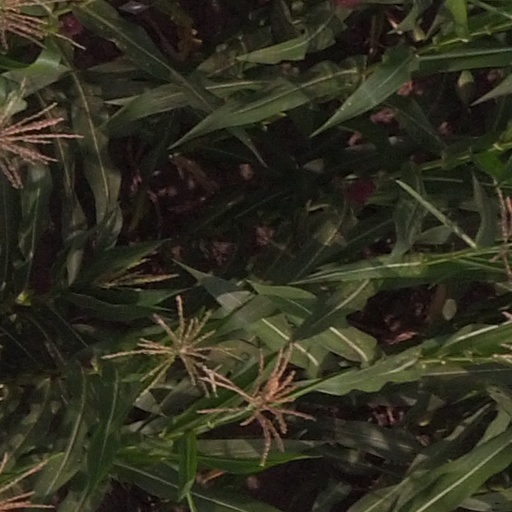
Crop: maize; corn